Jenson Button

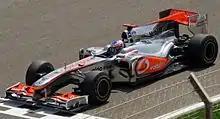
Button's first race for McLaren was the .

In the off-season, Brawn and team principal Nick Fry informed Button they wanted him to sign an extension to his contract and be paired with Nico Rosberg. Button asked for a commitment to car development for 2010 and a close to a repeat performance of the 2009 season. Brawn and Fry said Mercedes would buy-out Brawn GP without locating potential sponsors, which Button found unappealing and told his manager Richard Goodard he desired a new challenge.